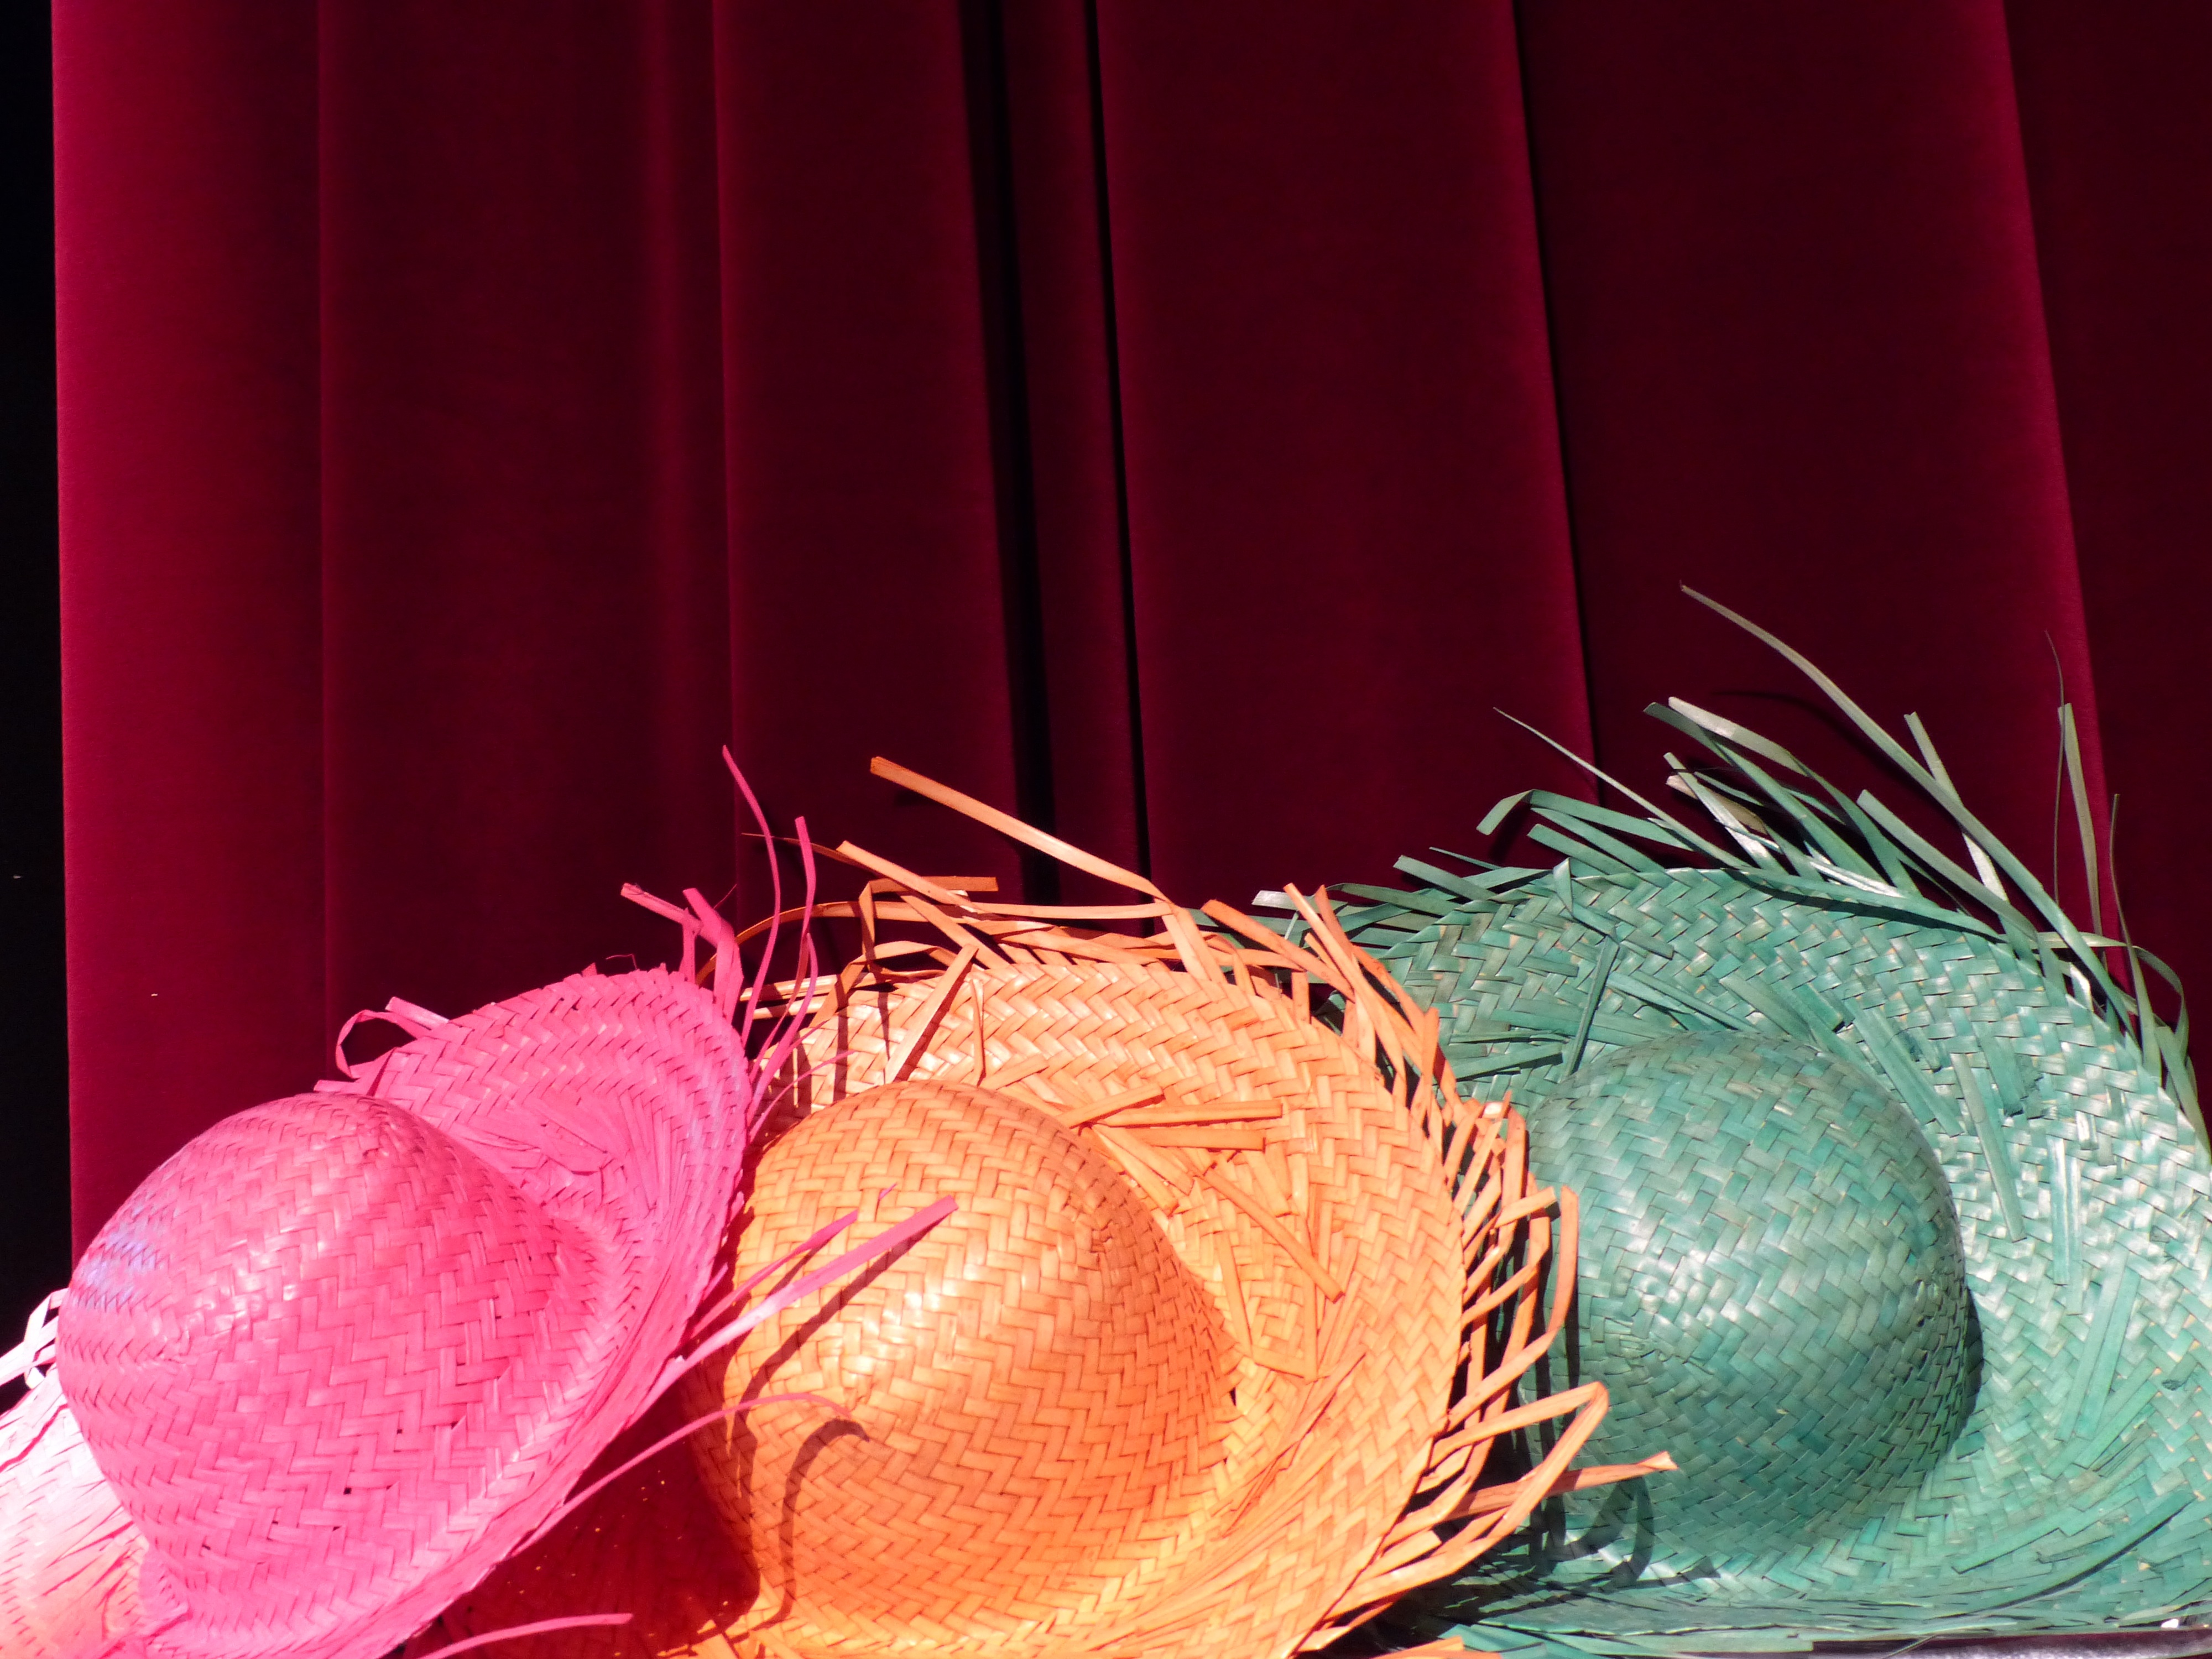
petal, red, color, pink, decor, material, textile, art, scene, hats